Caryodendron orinocense

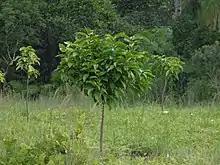
A two-year-old juvenile tree in a plantation

The cultivated cacay tree initially grows slowly. During this stage, moderate shade favorably contributes to its development. Cacay can be planted in bags in a nursery for approximately one year, until the tree reaches a height of about . When the tree is actively producing fruits, the cacay plant is a heliophyte, although it tolerates some shade. Cacay should be planted in parallel with another plant that grows rapidly and that possesses a small crown which may provide shade to the juvenile cacay tree, but which does not compete for sunlight during the cacay's adult stage. Some plantations associate the cacay tree with another crop that may provide a live vegetable groundcover, for example kudzu.